Saving Private Perez

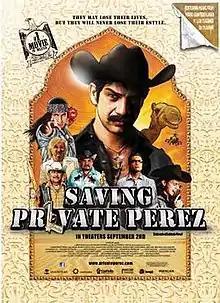
Theatrical release poster

Saving Private Perez is a 2011 Mexican Western comedy film directed by Beto Gómez. The plot follows a Mexican organized crime leader, who is asked by his mother to rescue his brother, a United States Marine Private fighting in Iraq. The mobster sets up a team of four hand-picked Mexican men for the mission: his best friend, a Native Indigenous tomato farmer; two older veterans and a convicted murderer who is rescued from prison.